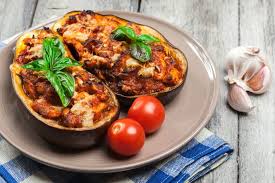
Yemek: karniyarik